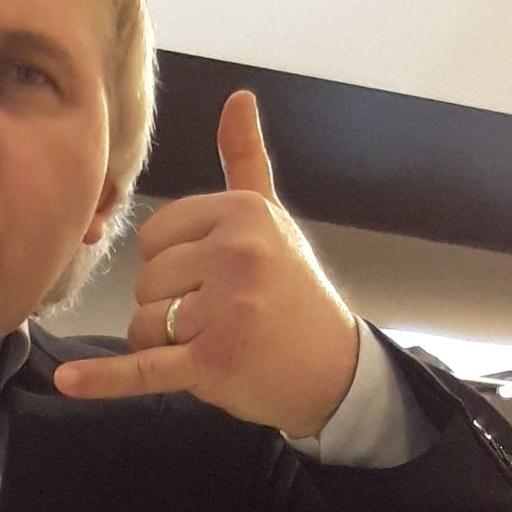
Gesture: call